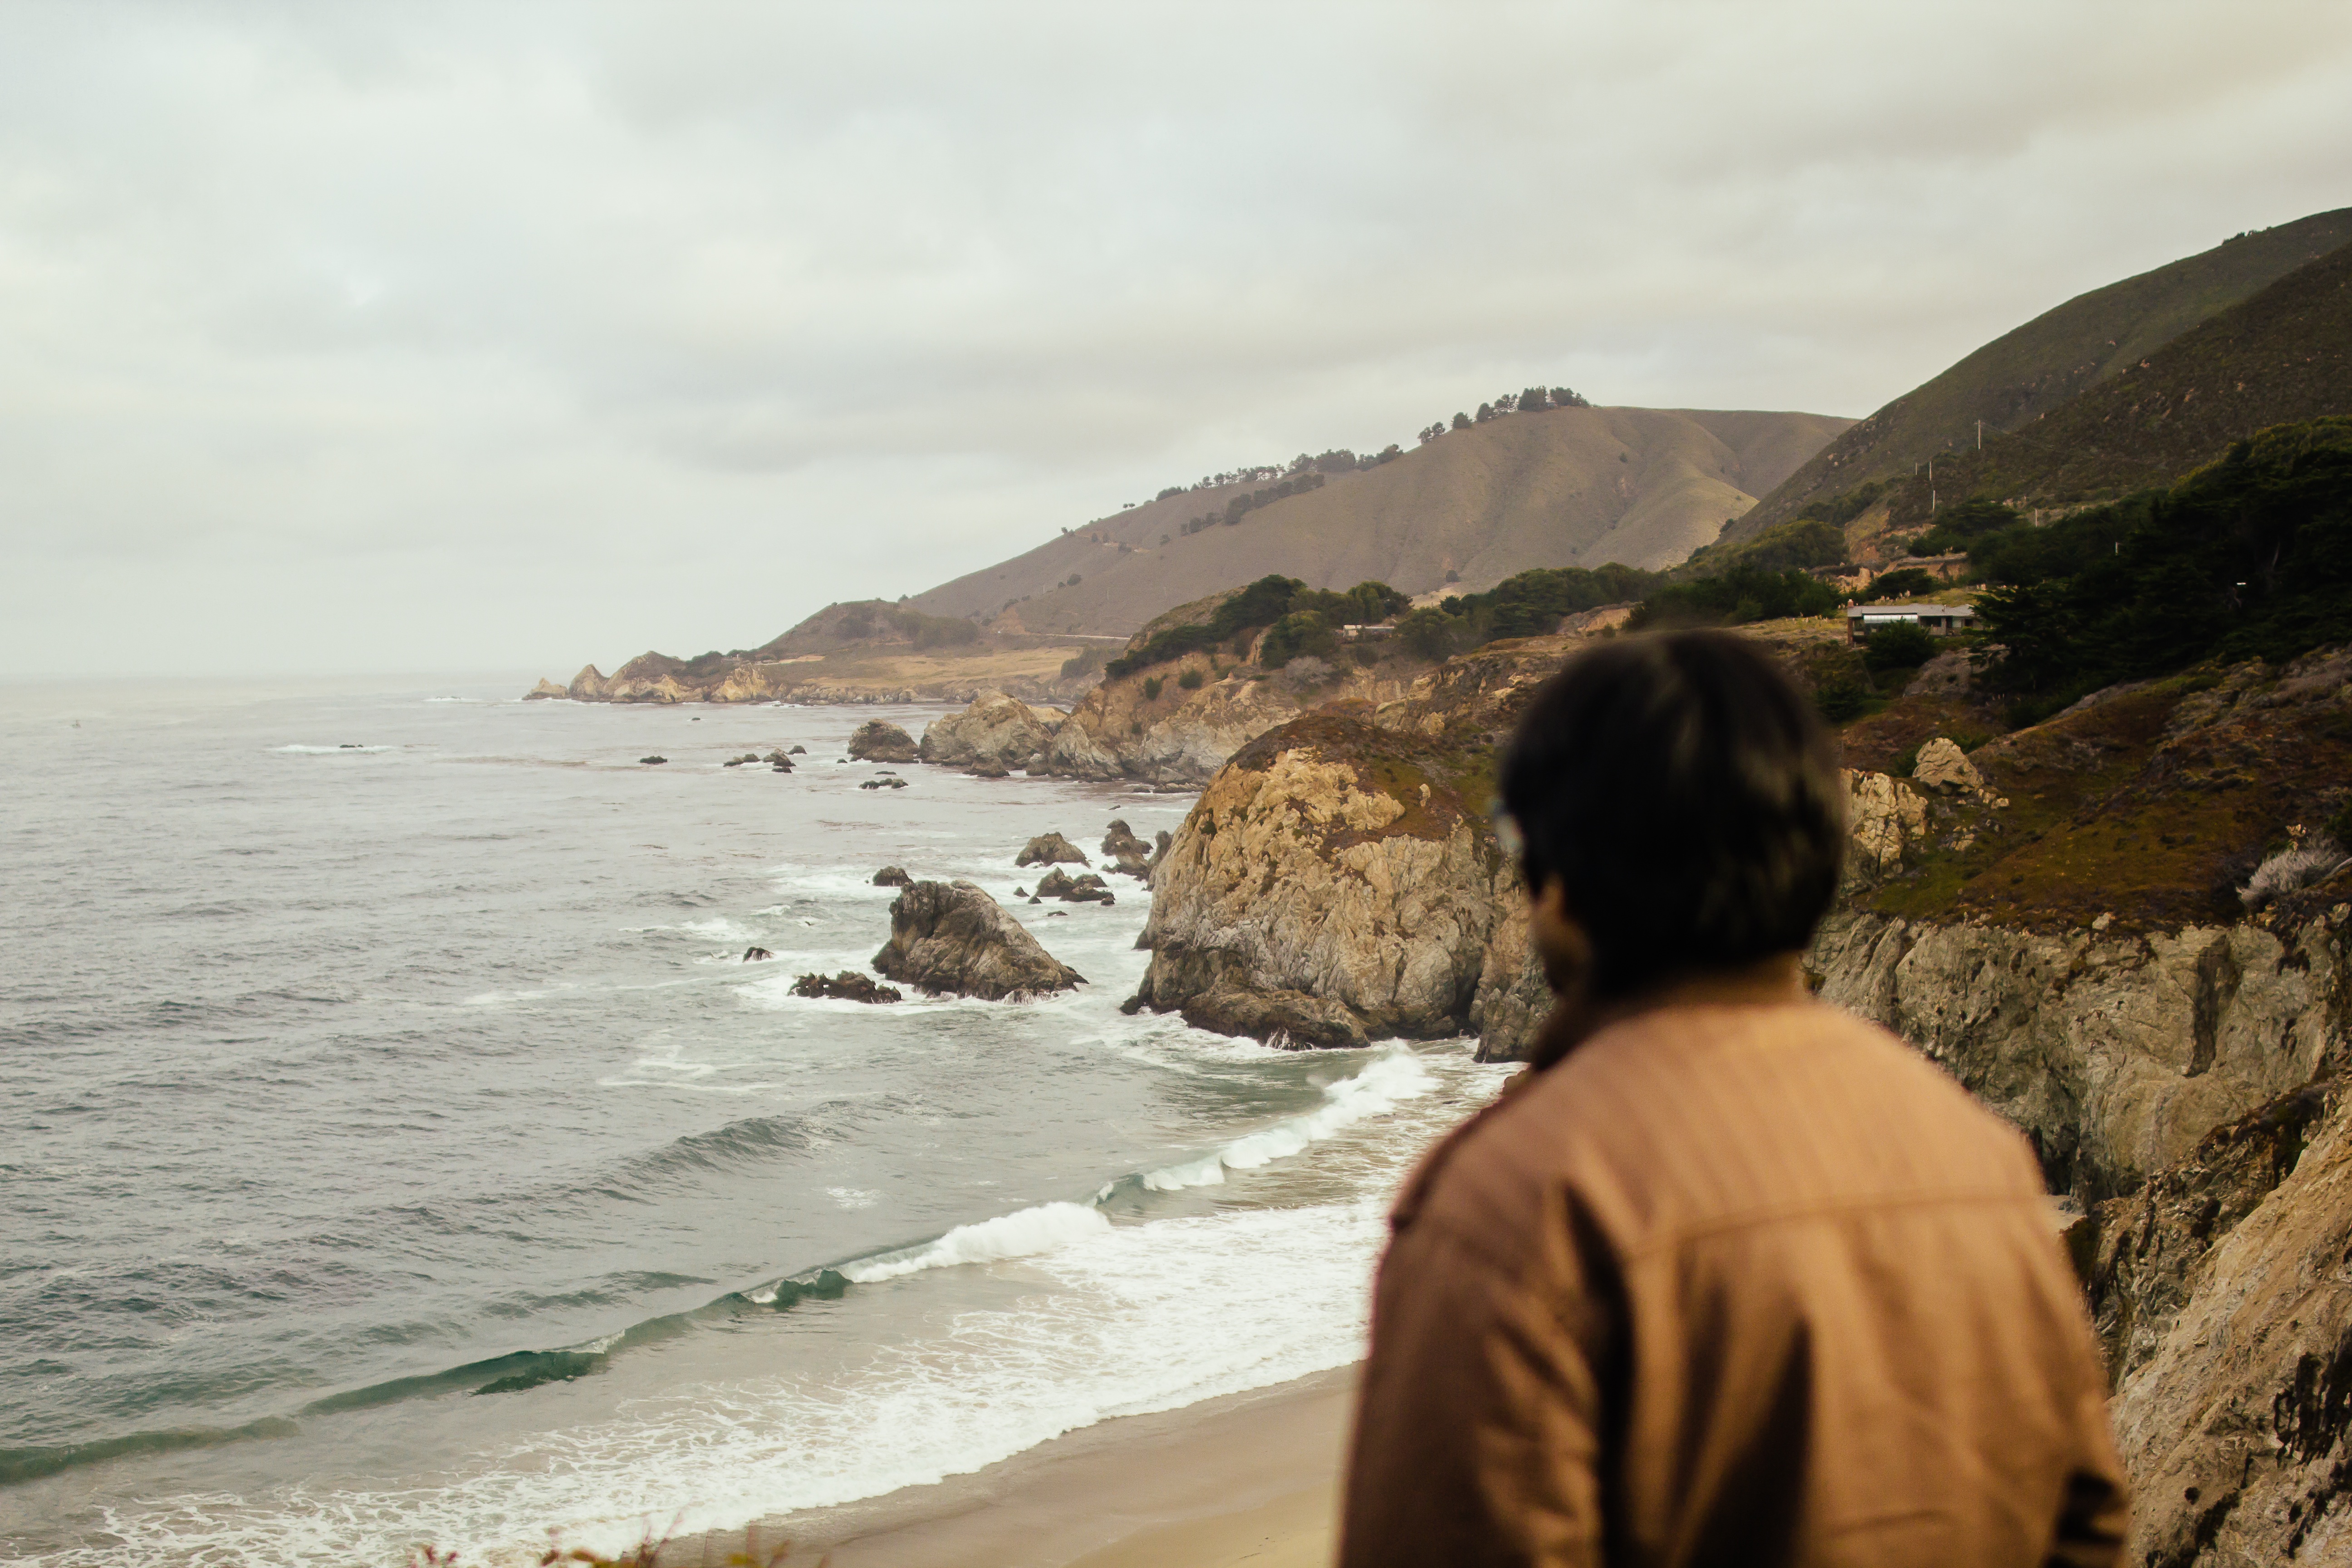
beach, sea, coast, sand, rock, ocean, shore, wave, vacation, cliff, bay, terrain, body of water, cape